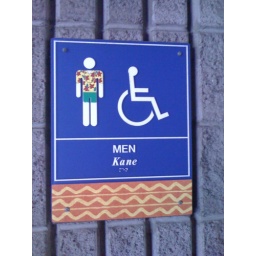
Men's bathroom sign in the Maui airport